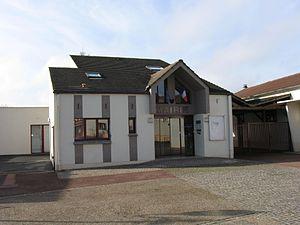
Mairie de Chambry. (département de la Seine-et-Marne, région Île-de-France).
Chambry est une commune française située dans le département de Seine-et-Marne en région Île-de-France.